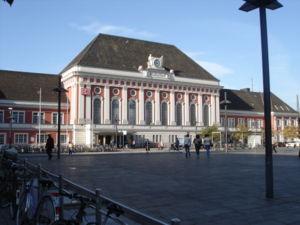
Hamm est une ville sur la Lippe en Westphalie en RNW. Elle est une des villes de la Hanse. Comme la moitié des villes de la Hanse, elle est en Westphalie, mais anciennement calviniste et pas luthérienne ou catholique. Hamm a quelques faubourgs, qui font partie de la municipalité depuis 1975 et qui sont traditionnellement catholiques, comme les arrondissements de Bockum-Hövel et Rhynern. Bockum-Hövel se situe dans le pays de Münster et Rhynern est une banlieue riche. La minorité protestante de Rhynern a une communauté au catéchisme calviniste. Hamm est une cité de presque 200 000 habitants. Elle fait partie depuis 700 ans des 15 plus grandes cités de Westphalie. Hamm avait une école anglaise, car il y avait une population anglaise importante due à la présence de l’armée du Royaume-Uni.